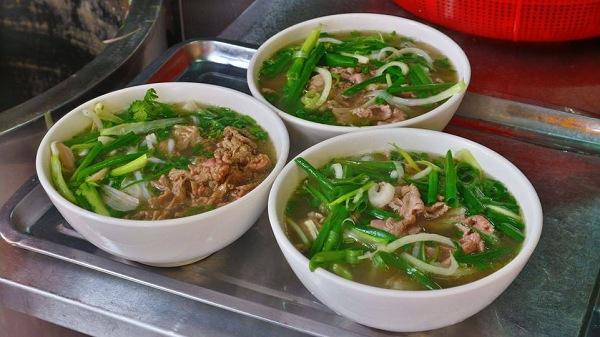
có ba bát phở đang được đặt trên một cái khay